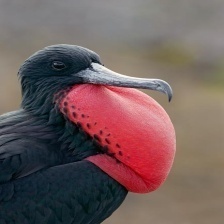
Species: FRIGATE
Scientific name: FREGATIDAE